Mewgenics

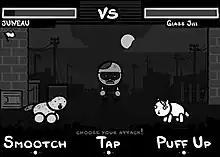
The original "Mew-Genics" prototype featured turn-based arena combat.

Following the release of the critically and commercially successful "Super Meat Boy", artist Edmund McMillen and programmer Tommy Refenes of Team Meat began developing "Mew-Genics". Announced in October 2012, the game was described by McMillen as being randomly generated, involving cats and the "strangest project [he had] ever worked on". Drawing inspiration from "The Sims", "Pokémon", "Animal Crossing" and the Tamagotchi, "Mew-Genics" featured turn-based strategy combat, while leaning heavily into house hub element. Cats could participate in various activities, such as beauty pageants and sewer races – as well as be cryogenically frozen for longevity. The cats would engage bosses in a manner principally styled after "Pokémon", with their opponents becoming progressively more difficult with every fight. The game was intended to be a multi-platform title, with iOS being the first announced platform, followed by Steam and Android. The game's soundtrack was composed by the two-member band Ridiculon, McMillen's repeat collaborators.